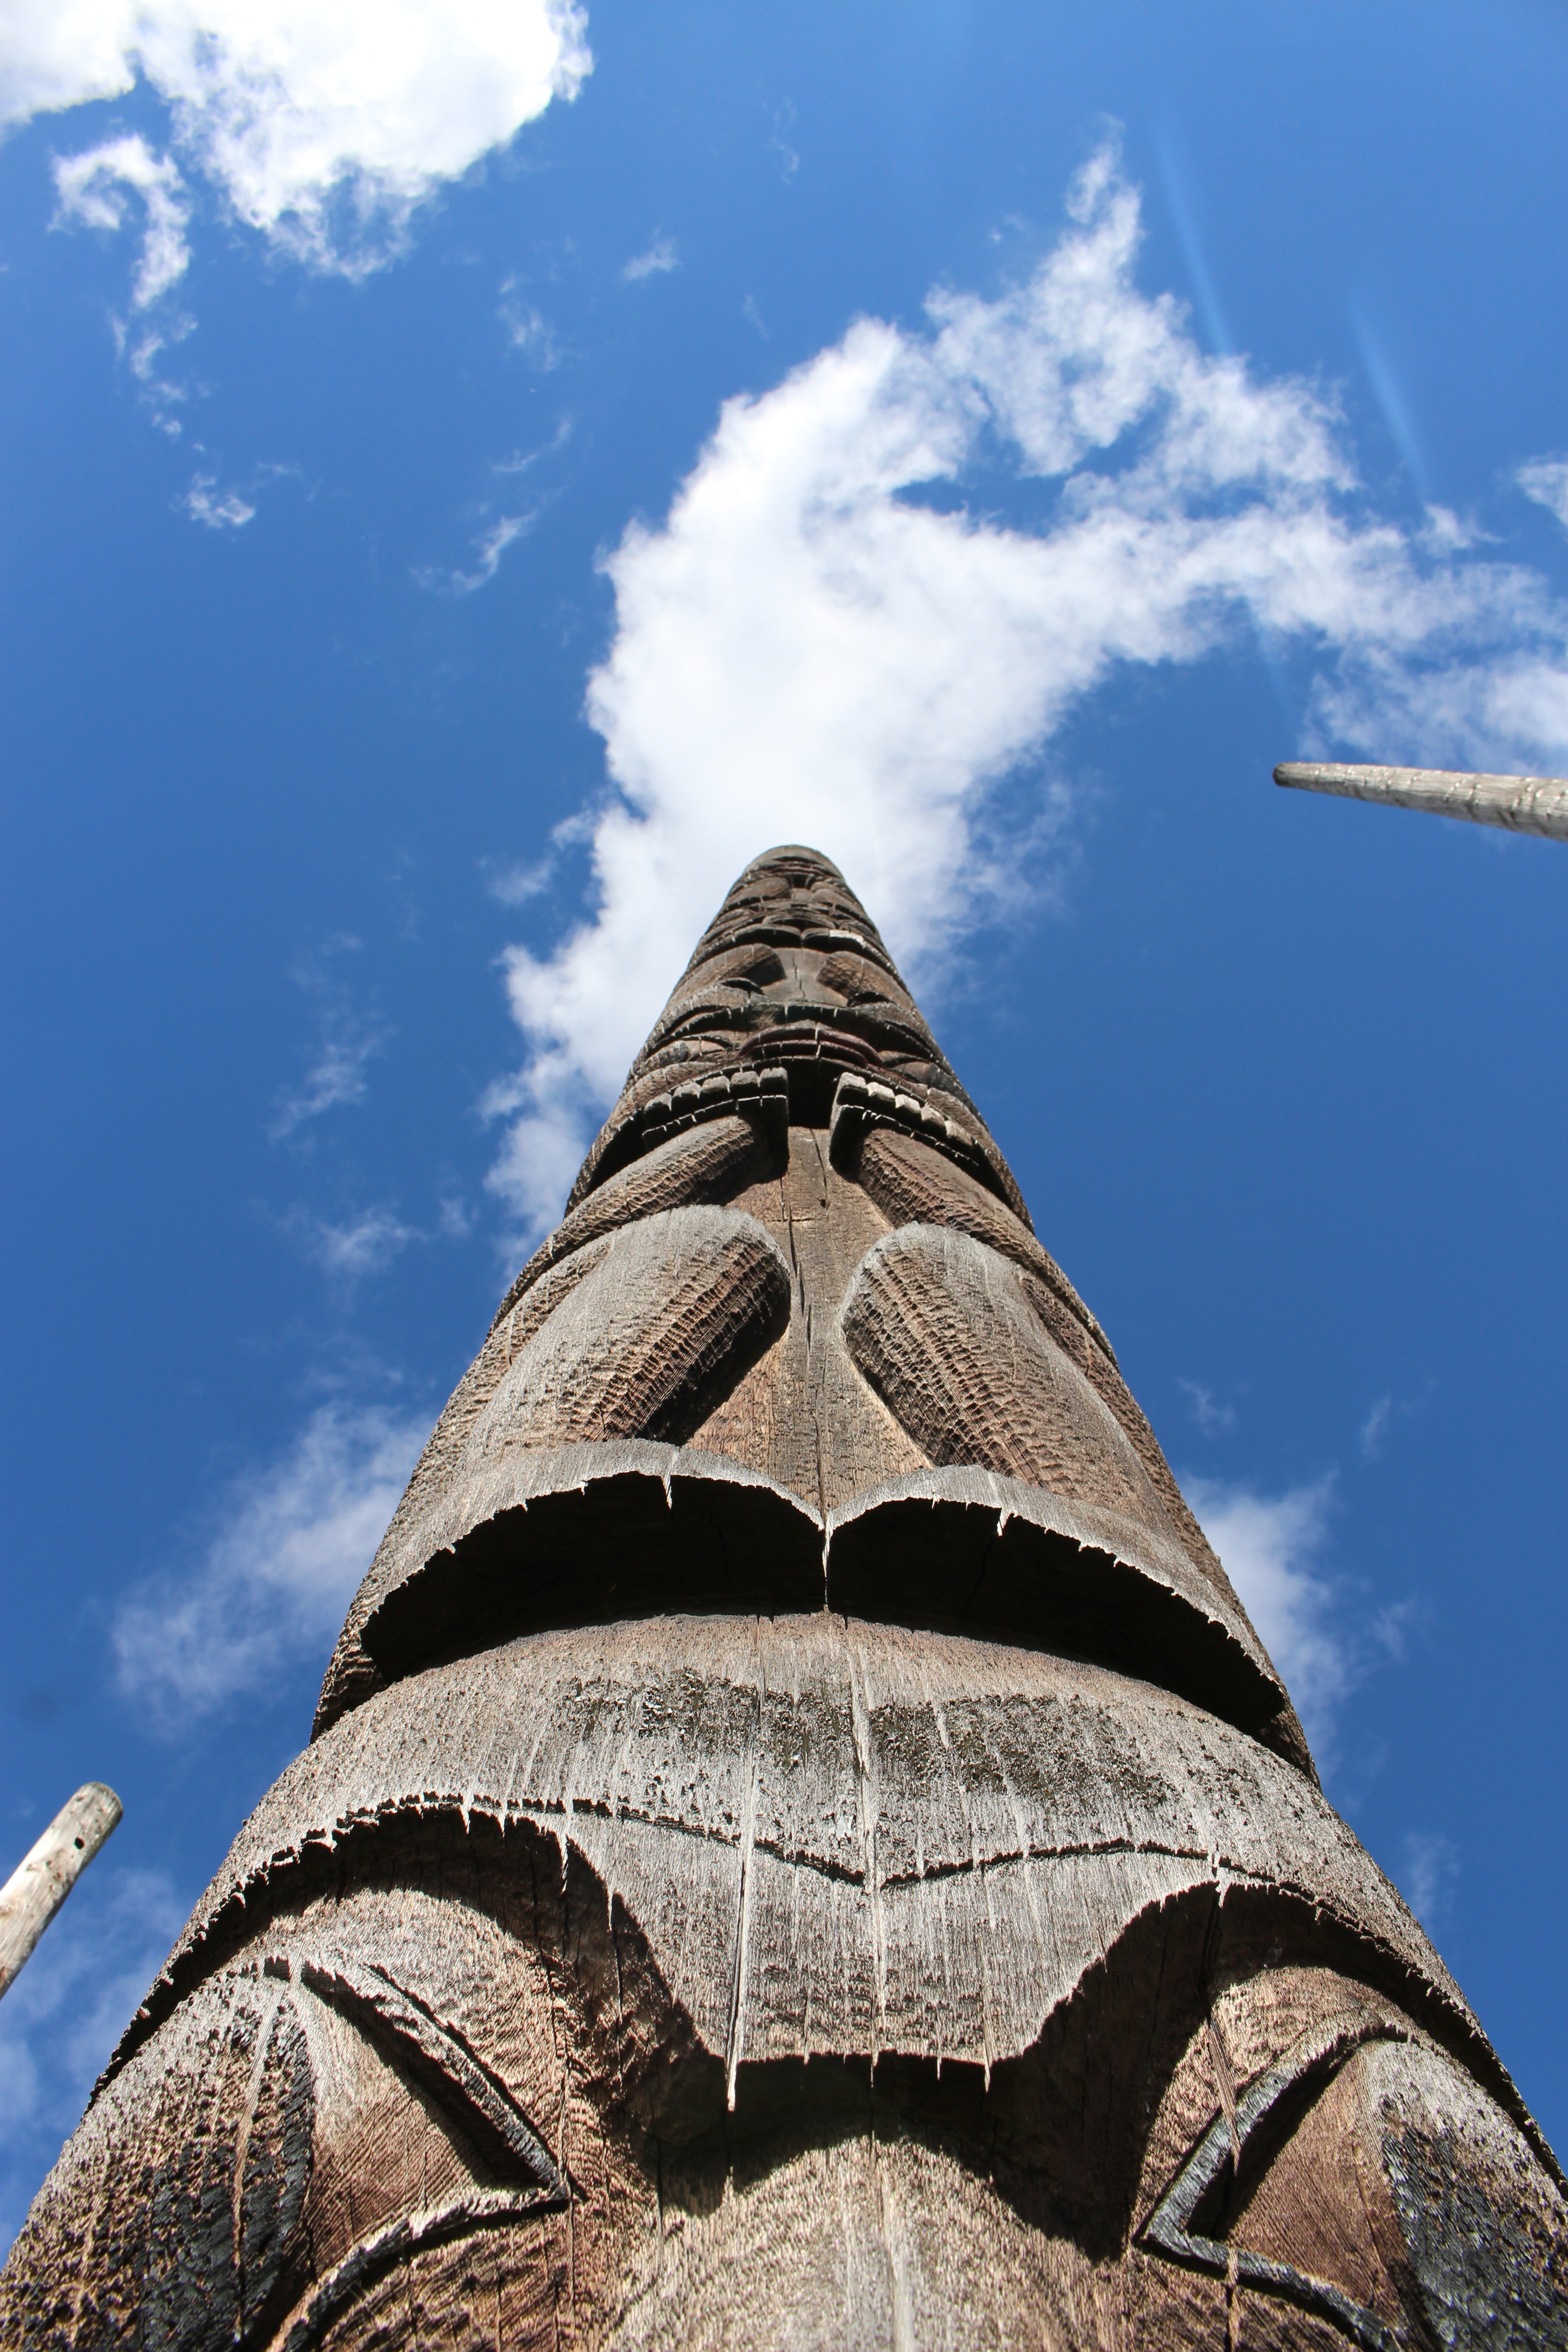
sky, monument, tower, landmark, blue, totem pole, temple, spire, north america, stake, wild west, indians, kispiox